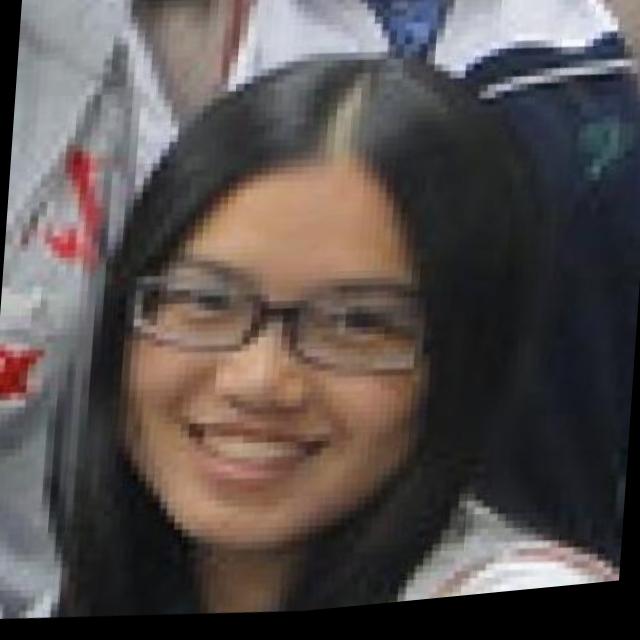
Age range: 13-20